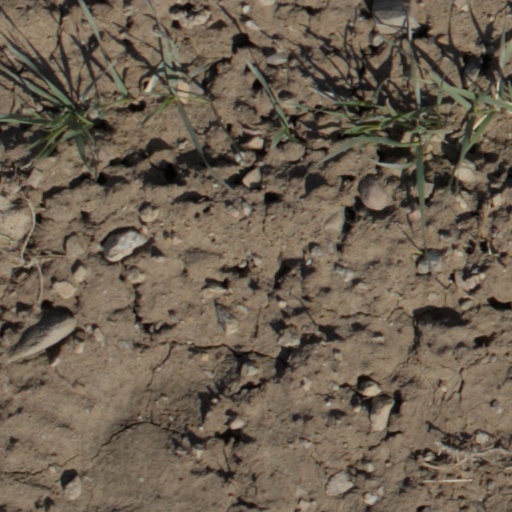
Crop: wheat